Turu people (Tanzania)

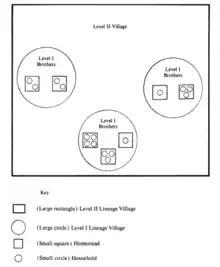
A diagram visualizing Turu village composition.

The Turu people define their social organization through lineage or ancestry. The photo to the right visualizes the social composition of the average Turu village. The first level lineage (level 1) is made up of adult brothers, and a second level lineage (level 2) is made up of several level 1 lineages. A Turu village is described as a single level 2 lineage. Several level 2 lineages make a clan (level 3), and several level 3 lineages make up a subtribe (level 4).